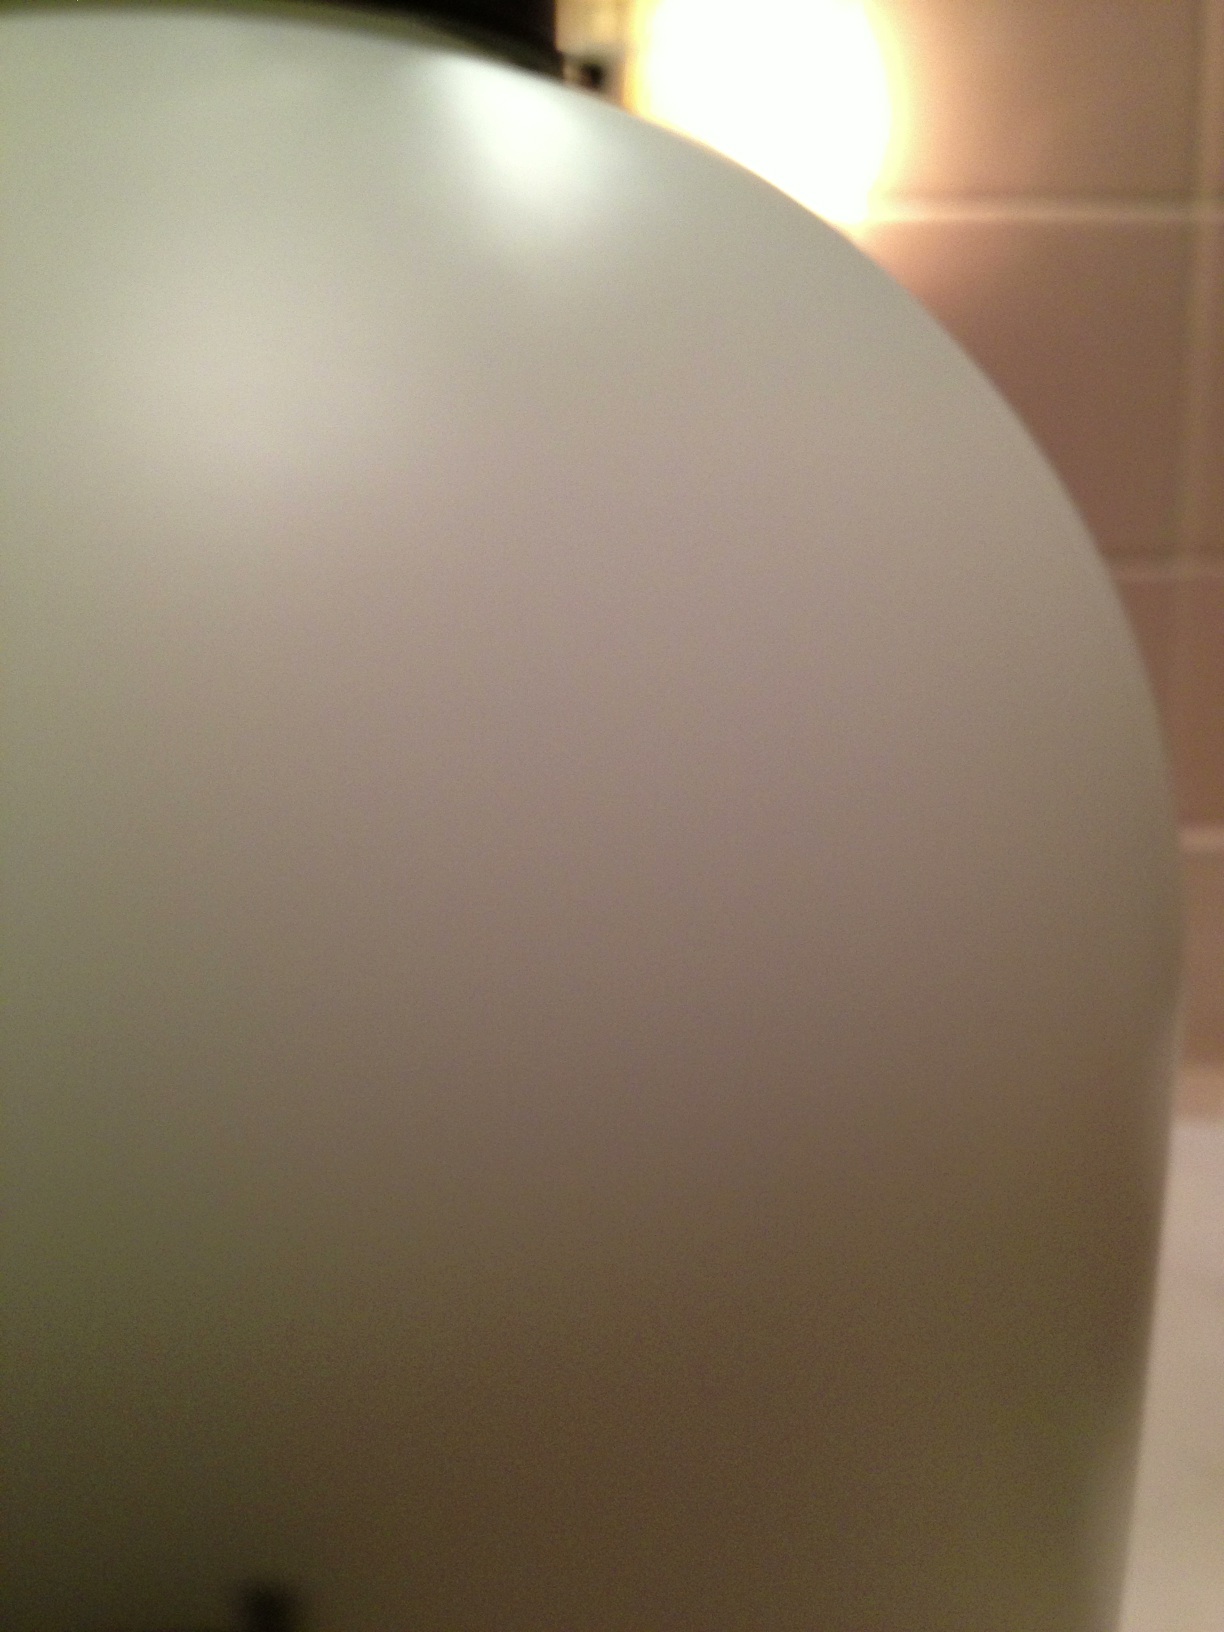Question: What does it say on this bottle?
Answer: unanswerable